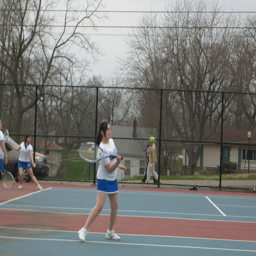
People on and walking near a tennis court with a lady taking a swing of her racket.
 A group of young people playing tennis in a fenced in tennis court.
a woman about to return a ball for her oppenent to play
A young girl hits a tennis ball with a tennis racket on a tennis court.
Ladies on a court holding rackets and tennis balls.